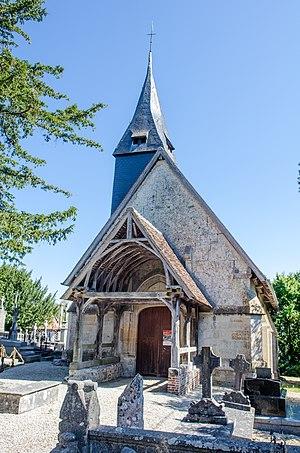
L'église Saint-Michel est une église catholique située à Saint-Michel-de-Livet, en France.
L'église Saint-Aubin d'Auquainville dite aussi chapelle Saint-Aubin d'Auquainville est une église catholique située à Auquainville, en France.
Cette liste regroupe une partie des monuments historiques du Calvados.
Saint-Michel-de-Livet est une ancienne commune française, située dans le département du Calvados en région Normandie, devenue le 1ᵉʳ janvier 2016 une commune déléguée au sein de la commune nouvelle de Livarot-Pays-d'Auge.